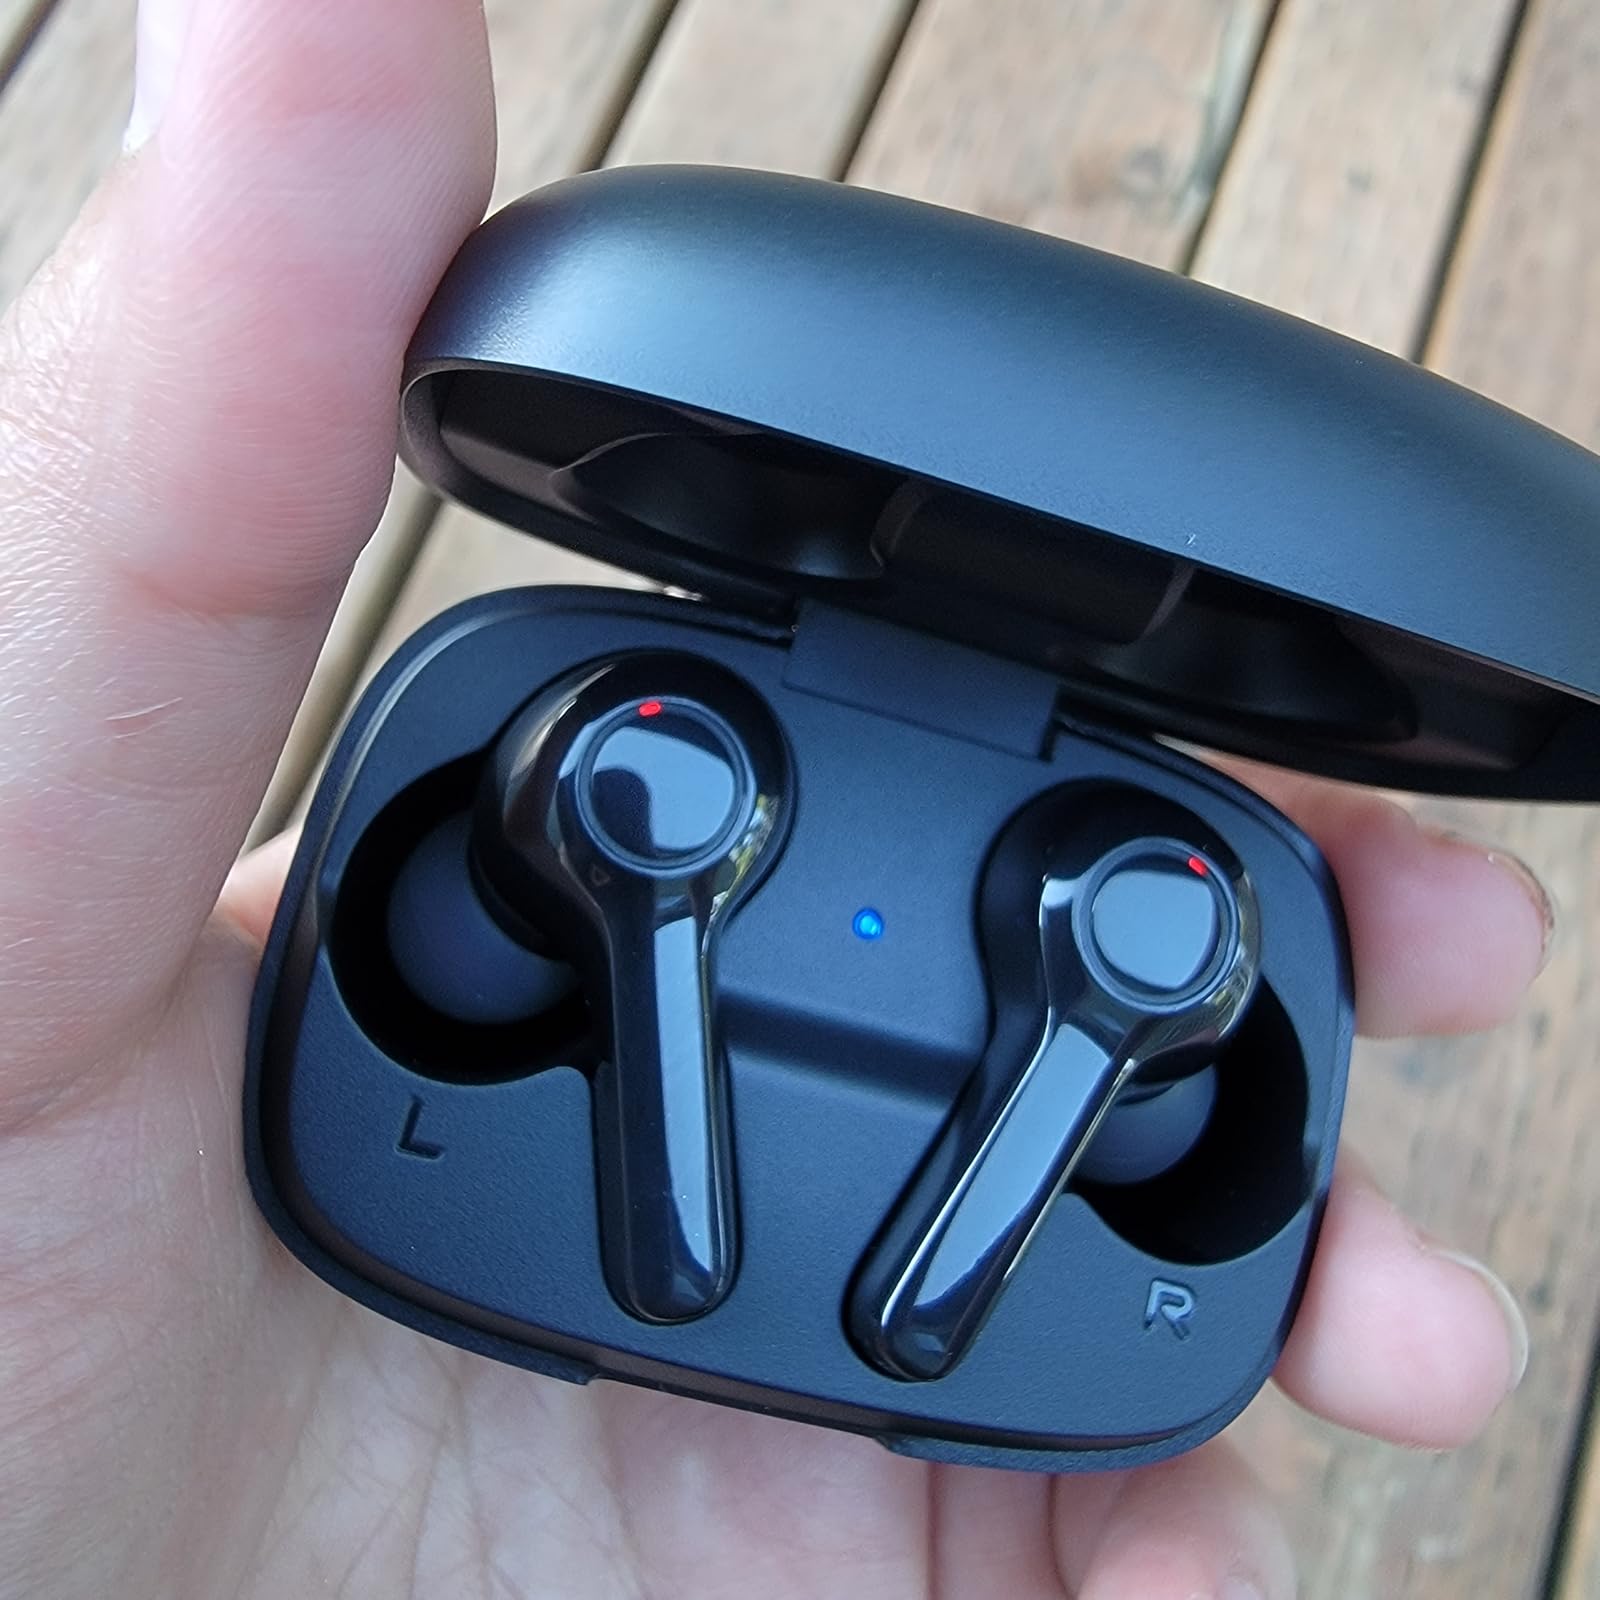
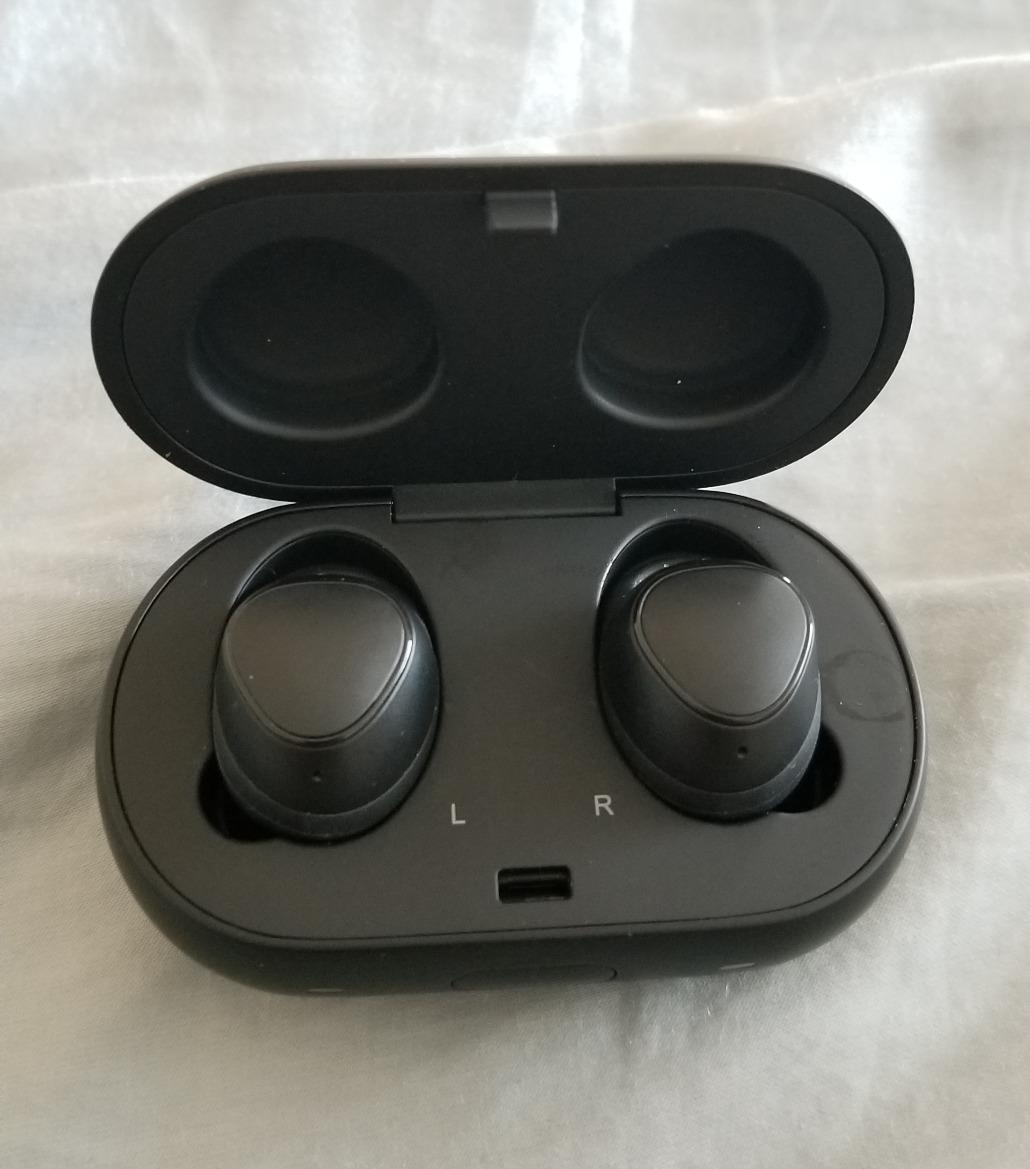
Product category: earbuds
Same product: no